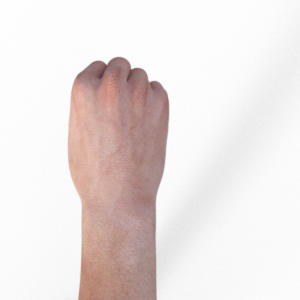
Label: rock